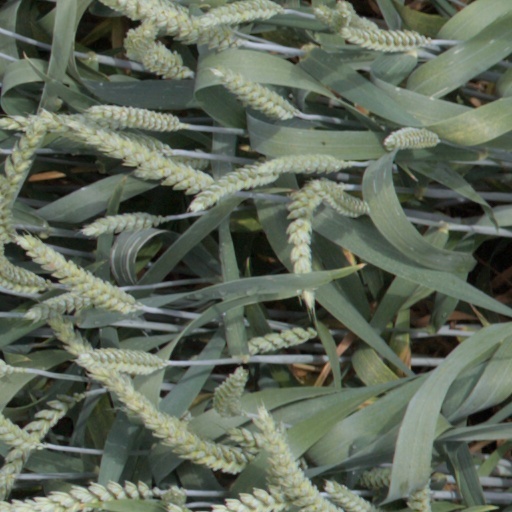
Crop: wheat